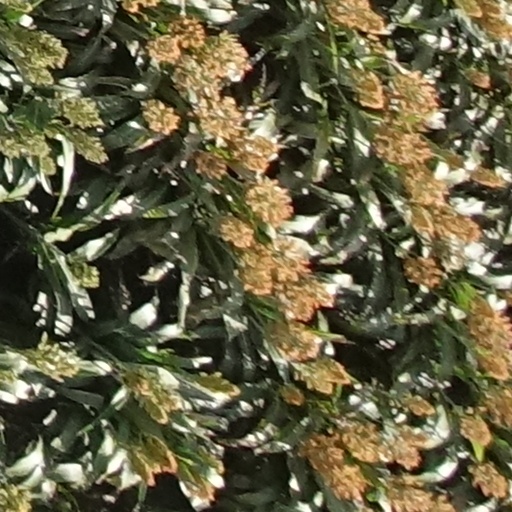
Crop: sorghum